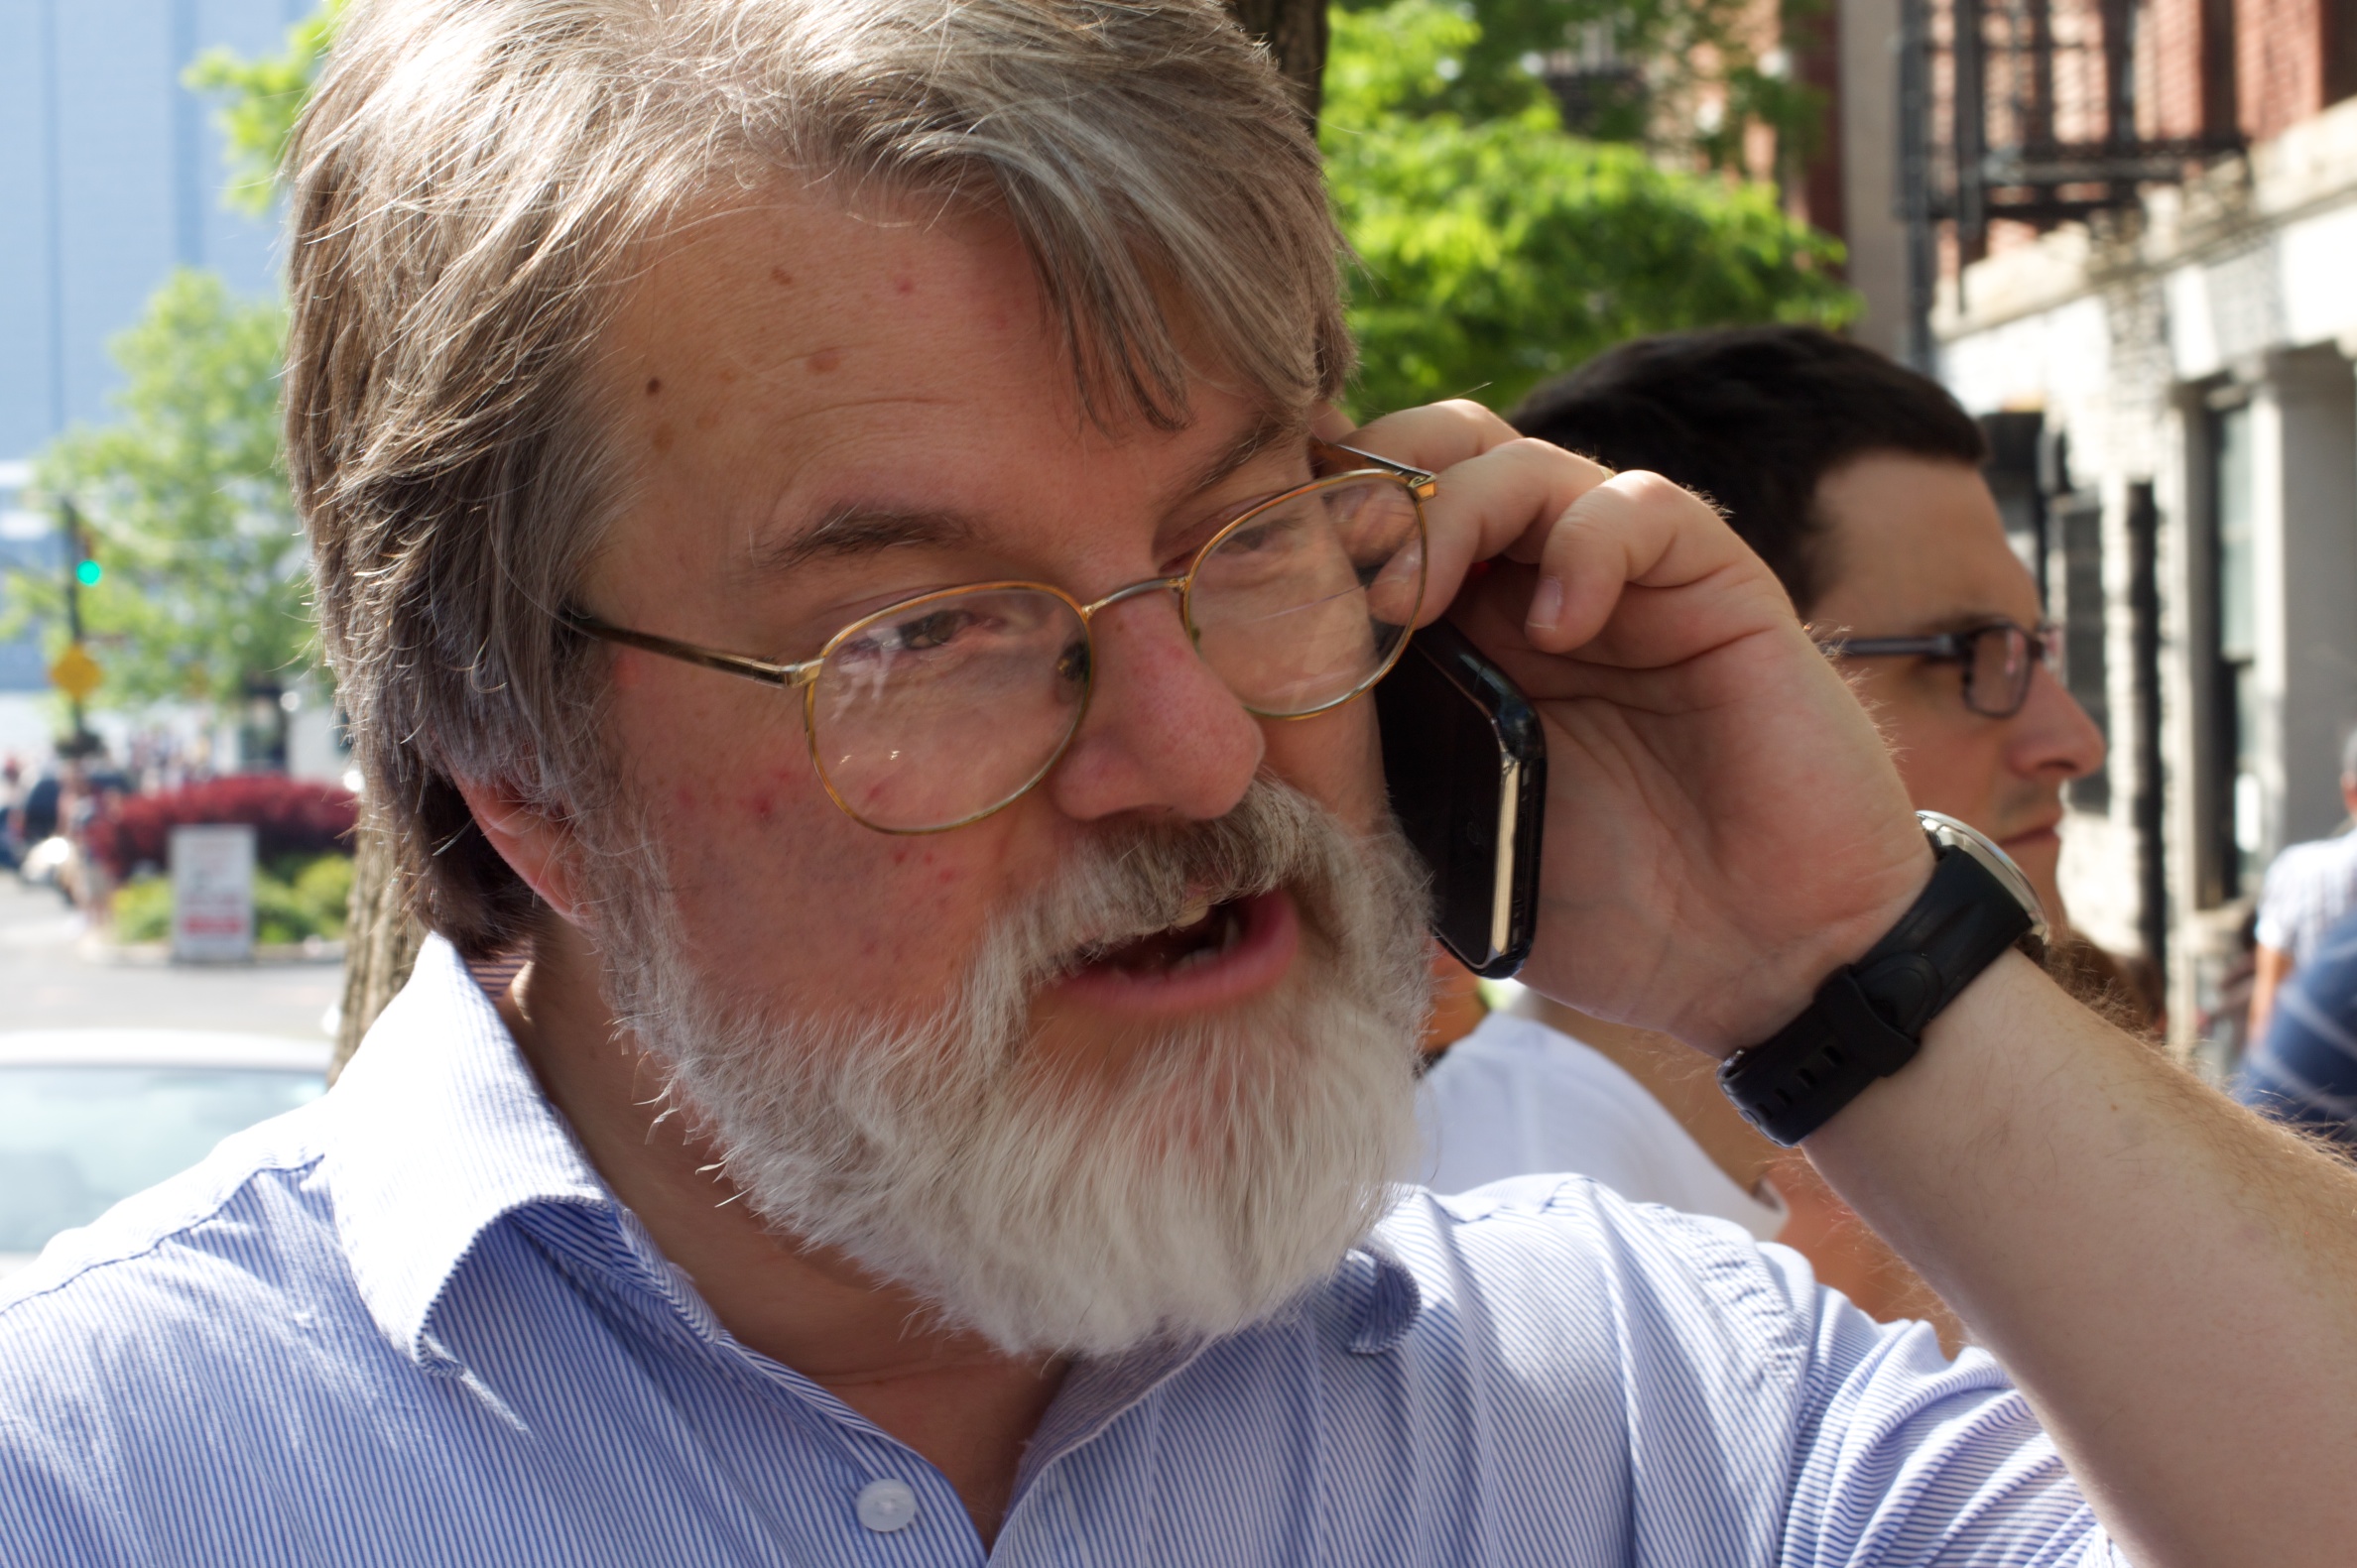
man, person, people, hair, male, portrait, facial expression, hairstyle, smile, beard, senior citizen, face, nose, glasses, head, interaction, grandparent, facial hair